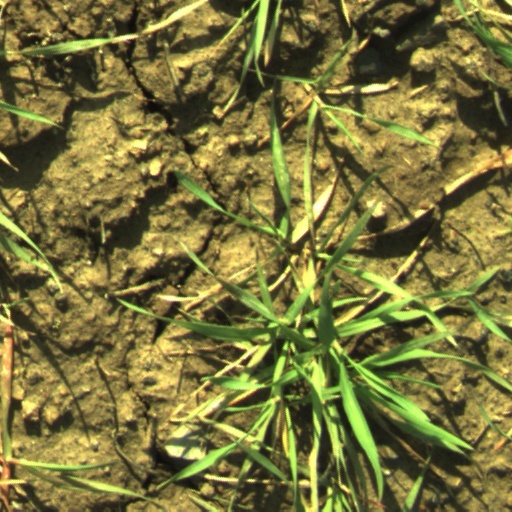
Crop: wheat